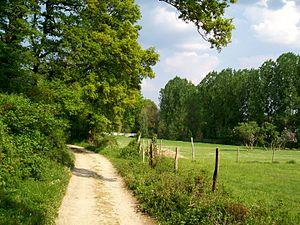
Le chemin rural n° 28 dit des Loges, qui mène de Pontarmé au hameau de Montgrésin (commune d'Orry-la-Ville).
Pontarmé est une commune française située dans le département de l'Oise, en région Hauts-de-France.
De manière générale, un chemin rural est un chemin situé dans un paysage rural et cultivé, habituellement connecté à une route, à un maillage bocager et/ou à des chemins forestiers. Souvent bordé de talus, de haies et/ou fossés, il a longtemps été un élément structurant des paysages cultivés et de la vie rurale. En France on parle aussi de draille quand ces chemins servent à conduire les troupeaux vers les pâturages d'estive et à les en ramener pour l'hiver.